Dataindustrier AB

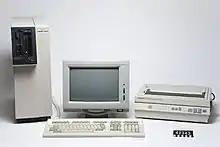
DIAB DS90 UNIX-system from the collections of the Swedish National Museum of Science and Technology

Dataindustrier AB (literal translation: computer industries shareholding company) or DIAB was a Swedish computer engineering and manufacturing firm, founded in 1970 by Lars Karlsson and active in the 1970s through 1990s. The company's first product was a board-based computer centered on a specific bus named "Data Board 4680". This unit was used for automatic control in several Swedish industries as would be almost all of DIAB's computers. DIAB is mostly known for engineering the ABC 80, the first Swedish home computer, manufactured by Luxor AB.